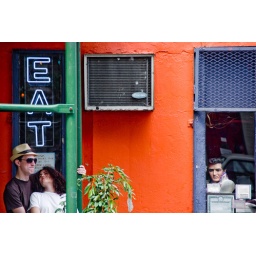
I was about to cross the road to get a photo of Elvis, when I saw this couple under the neon sign.